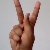
The image shows a hand gesture representing the letter 'K' in Indian Sign Language.